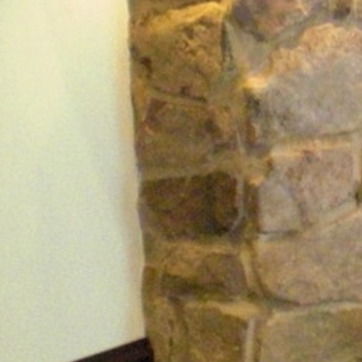
Material: stone